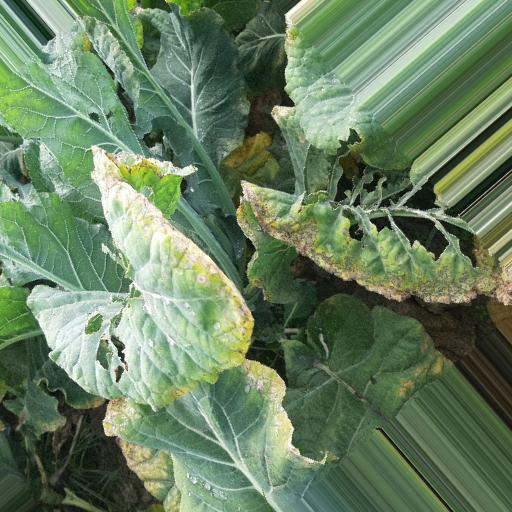
Label: Black Rot